Magnetic ink character recognition

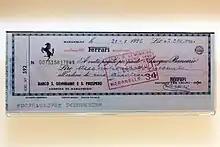
A cheque signed by Enzo Ferrari in the collection of the Museo Ferrari, showing CMC-7 markings

The trial of MICR E-13B font was shown to the American Bankers Association (ABA) in July 1956, which adopted it in 1958 as the MICR standard for negotiable documents in the United States. ABA adopted MICR as its standard because machines could read MICR accurately, and MICR could be printed using existing technology. In addition, MICR remained machine readable, even through overstamping, marking, mutilation and more. The first cheques using MICR were printed by the end of 1959. Although compliance with MICR standards was voluntary in the United States, it had been almost universally adopted in the United States by 1963. In 1963, ANSI adopted the ABA's E-13B font as the American standard for MICR printing, and E-13B was also standardized as ISO 1004:1995.